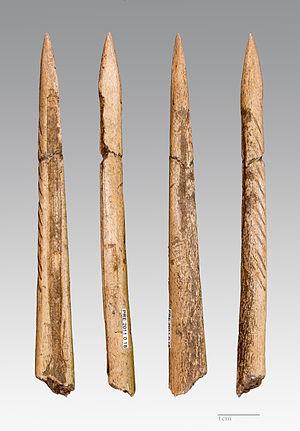
Saint-Antonin-Noble-Val est une commune française située dans le département de Tarn-et-Garonne, en région Occitanie.
Fontalès est un abri sous roche et un site préhistorique du Magdalénien, qui se trouve sur la commune de Saint-Antonin-Noble-Val, dans le Tarn-et-Garonne.
Le Bugey, société scientifique, historique et littéraire est une société savante créée à Belley en 1908 par le comte Marc de Seyssel-Cressieu et le chanoine Joseph Tournier.